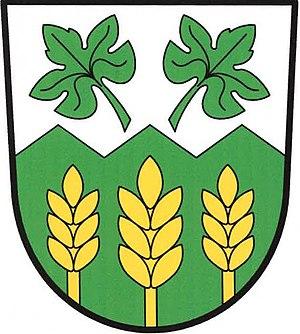
Sedlec est une commune du district de Mladá Boleslav, dans la région de Bohême-Centrale, en République tchèque. Sa population s'élevait à 241 habitants en 2020.